Afsluitdijk

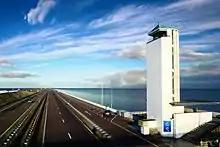
Observation tower as seen from pedestrian bridge

On 23 September 1954, on the centenary of Cornelis Lely, a statue, made by Mari Andriessen, was unveiled by Queen Juliana on the North Holland side of the Afsluitdijk. On May 9, 2007, the statue was relocated near to the Vlieter Monument. The official unveiling, on the occasion of the 75th anniversary of the dyke, was performed on 24 May 2007 by Prince Willem-Alexander.